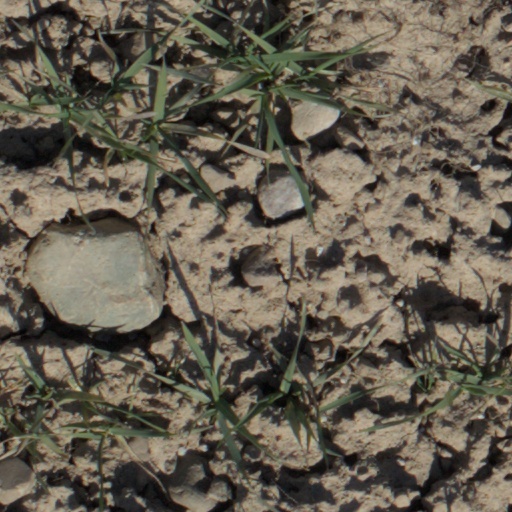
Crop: wheat